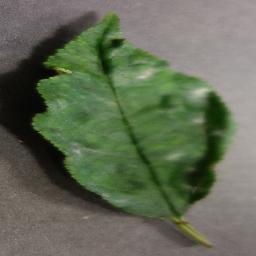
Label: Cherry___Powdery_mildew